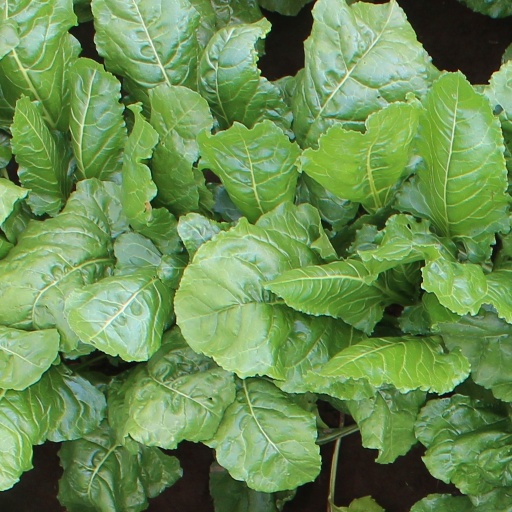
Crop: sugar beet